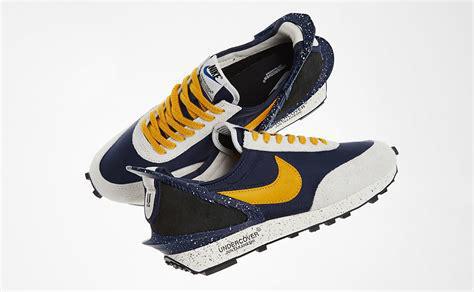
Brand: Nike
Model: Daybreak